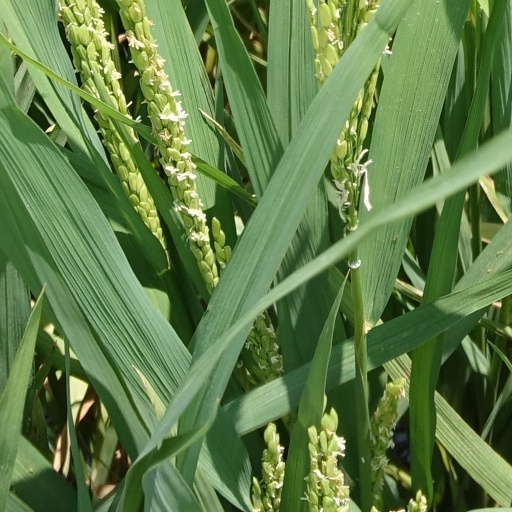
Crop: rice